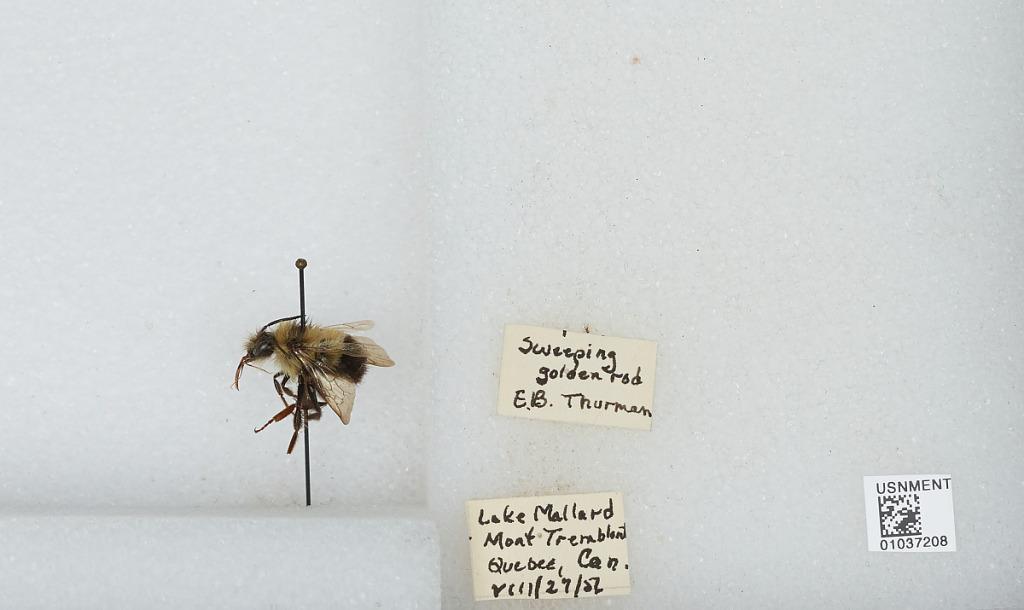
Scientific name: Bombus (Pyrobombus) vagans vagans Smith
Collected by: E. Thurman
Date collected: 1956-8-27
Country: Canada
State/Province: Quebec
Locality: Lake Mallard, Mont-Tremblant
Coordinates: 47.132, -76.7825